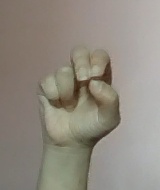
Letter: gaaf